South Park: Chef's Luv Shack

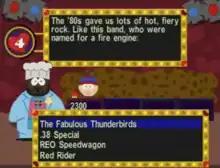
Four possible answers are given during the question-and-answer portion of the game. Correct answers increase the player's score whereas incorrect answers lower it.

In the game, the player takes the role of one of four characters: Eric Cartman, Kenny McCormick, Kyle Broflovski, or Stan Marsh in a game show hosted by Chef. The game intermittently switches between questions and mini-games, with a mini-game preceding every three questions. Players score points by correctly answering questions and mini-game ranking. Players lose points for questions answered incorrectly. The game is exclusively multiplayer; when played by one player, there is no AI, so that player always wins, even with a negative score. Players have the option to "shaft" (pass on) a question to another player after opting to answer the question. The "shafted" player can then pass the question on again or choose to answer the question. When "shafting", a question will always be answered by the last player to be "shafted".